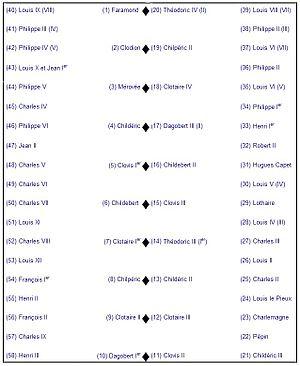
Une des dispositions possibles des statues des rois de France dans la Grand-Salle du palais de la Cité selon Uwe Bennert
La Grand-Salle fut un des lieux les plus importants du palais de la Cité quand celui-ci était le siège de la royauté française sous les Capétiens directs et les premiers Valois. Elle fut bâtie sous Philippe IV le Bel lorsque celui-ci reconstruisit le palais à la fin de son règne. Son édification constituait un des axes majeurs de la reconstruction du palais.